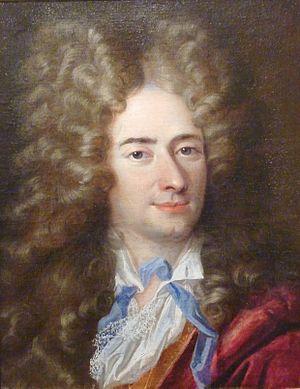
Nicolas de Largillierre, diversement orthographié jusqu’à il y a peu, né le 2 octobre 1656 à Paris, où il est mort le 20 mars 1746, est un peintre français. Il est l'un des portraitistes les plus réputés des XVIIᵉ et XVIIIᵉ siècles.
Cette page fournit une liste de tableaux du peintre français Nicolas de Largillierre.